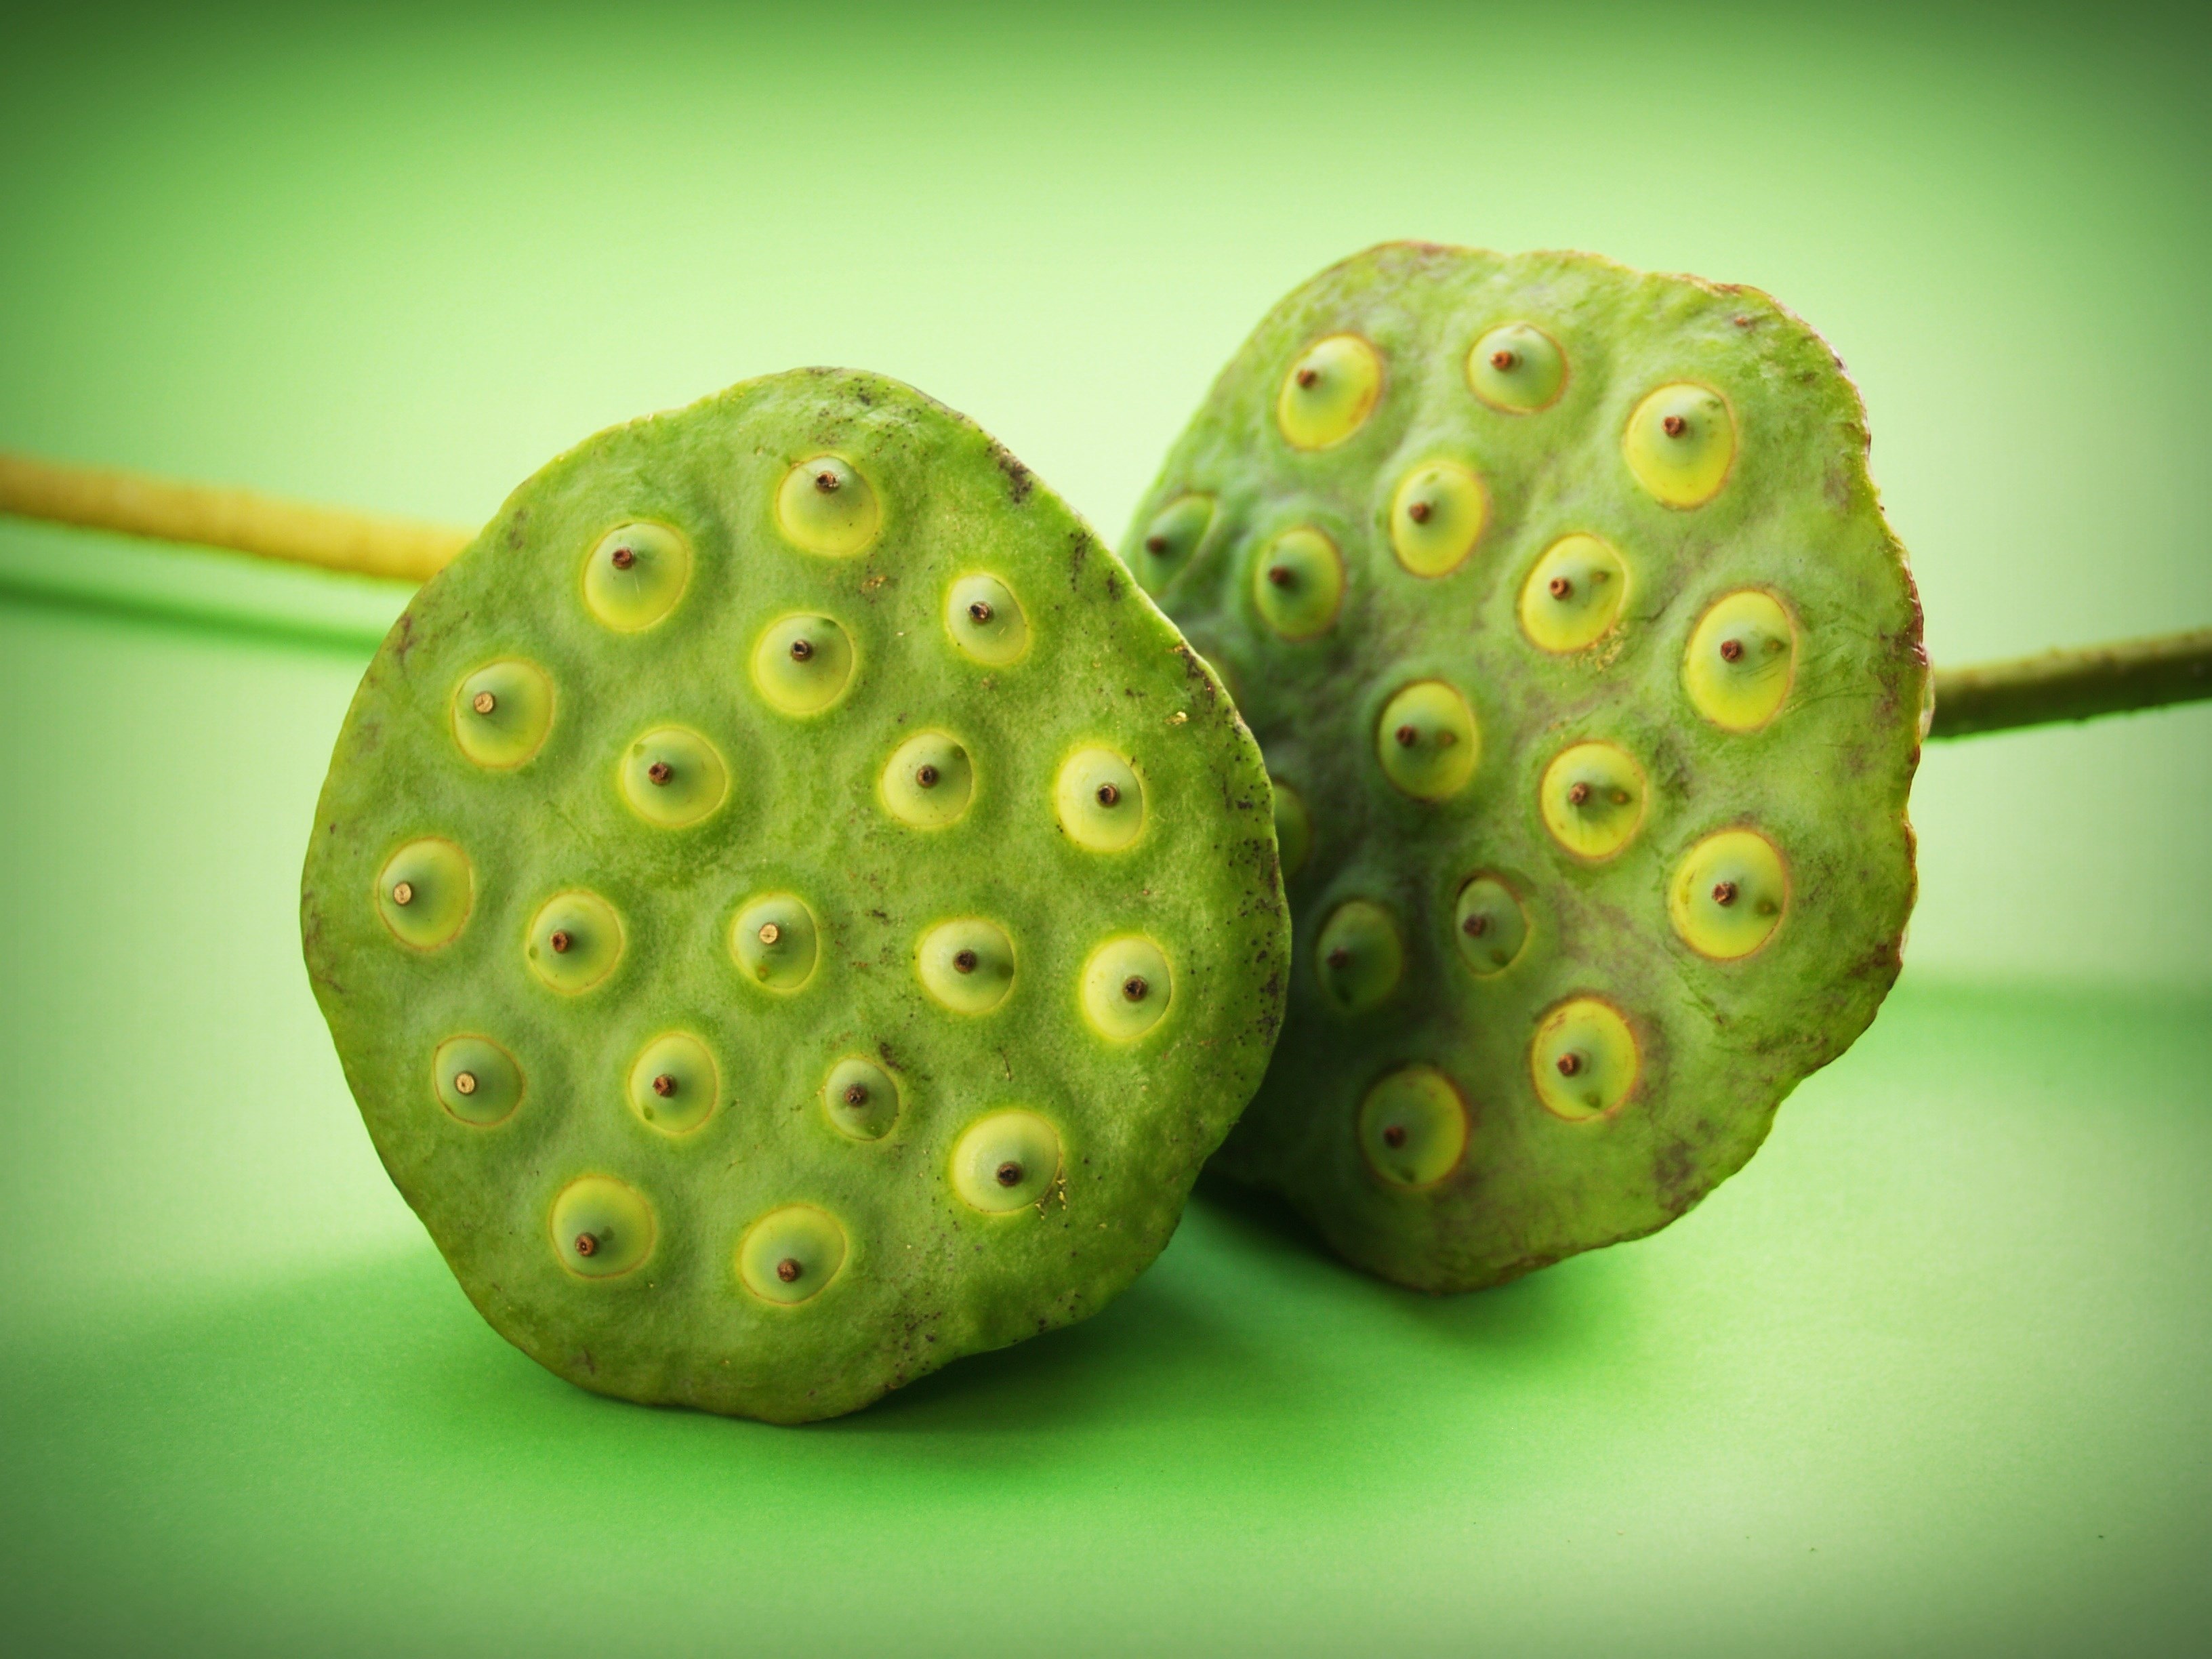
water, nature, group, plant, white, photography, fruit, sweet, leaf, seed, round, flower, lake, isolated, river, food, green, ingredient, produce, vegetable, tropical, macro, natural, fresh, asia, care, botany, aquatic, nut, agriculture, closeup, medicine, close, dessert, pod, flora, freshness, close up, background, seedpod, lotus, up, beautiful, detail, lily, indian, waterlily, organic, east, macro photography, herbal, flowering plant, prickly pear, annona, plant stem, land plant, nopal, barbary fig